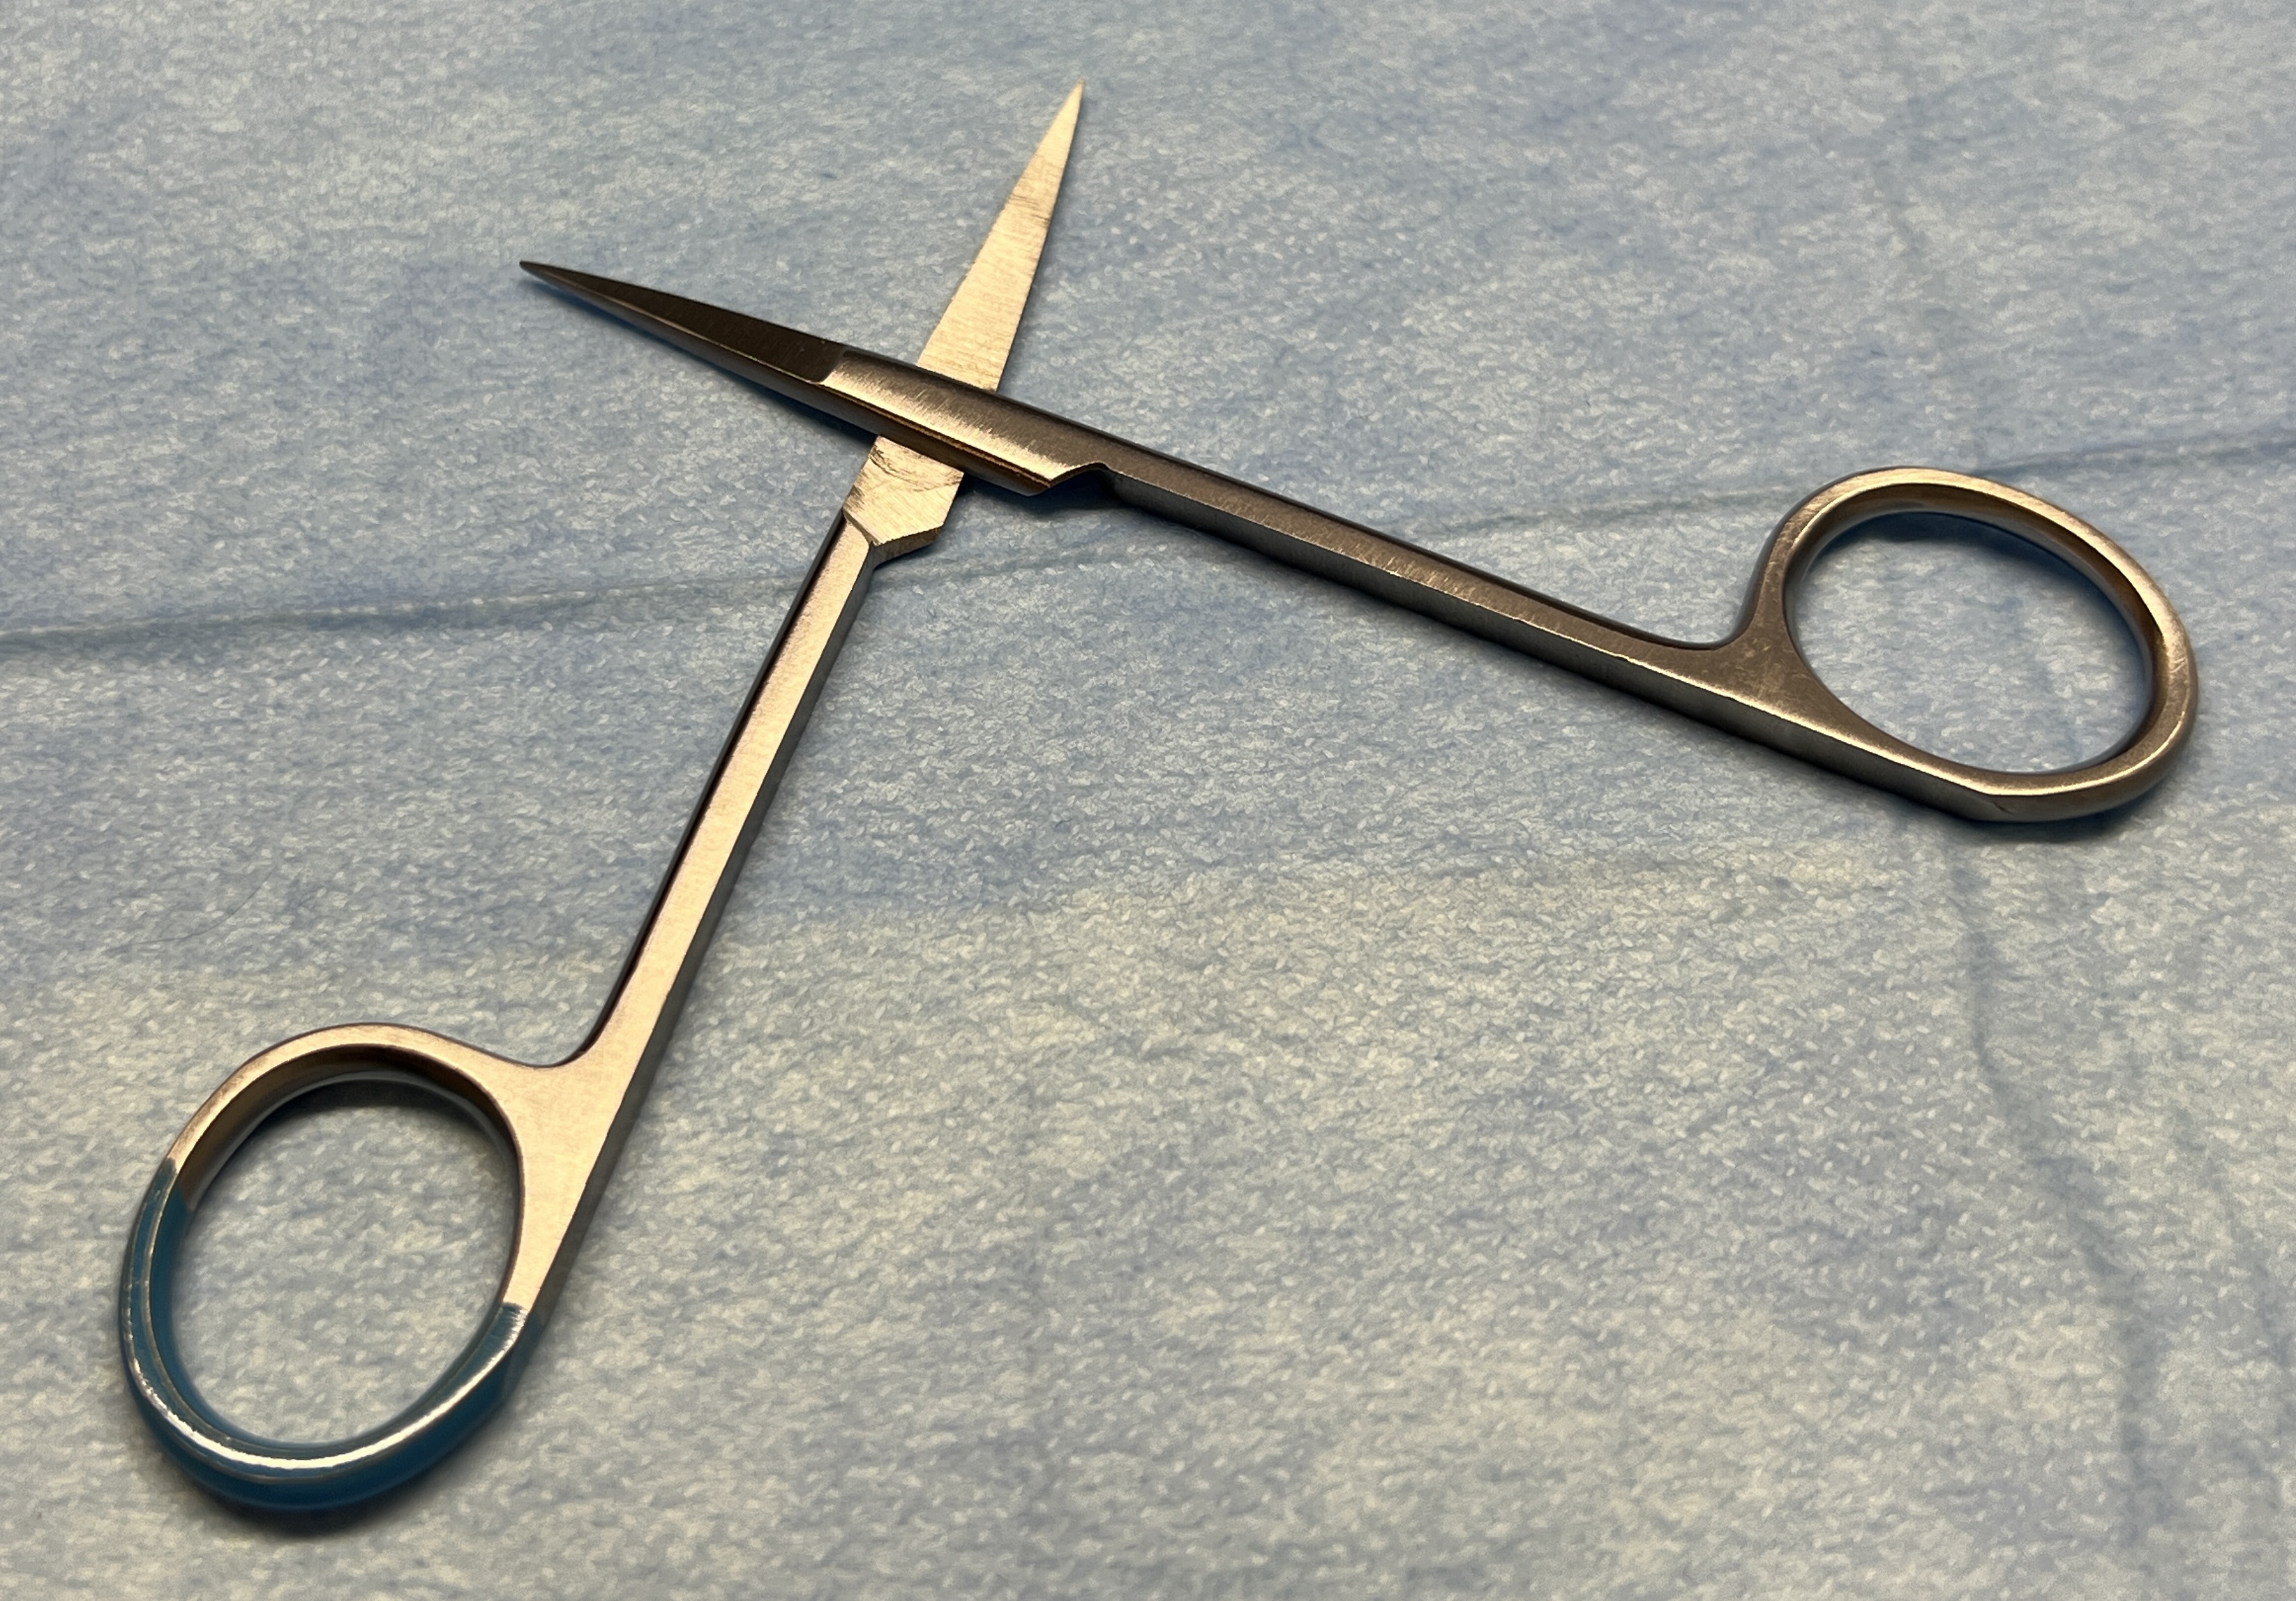
Hinged instrument state: open